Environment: real
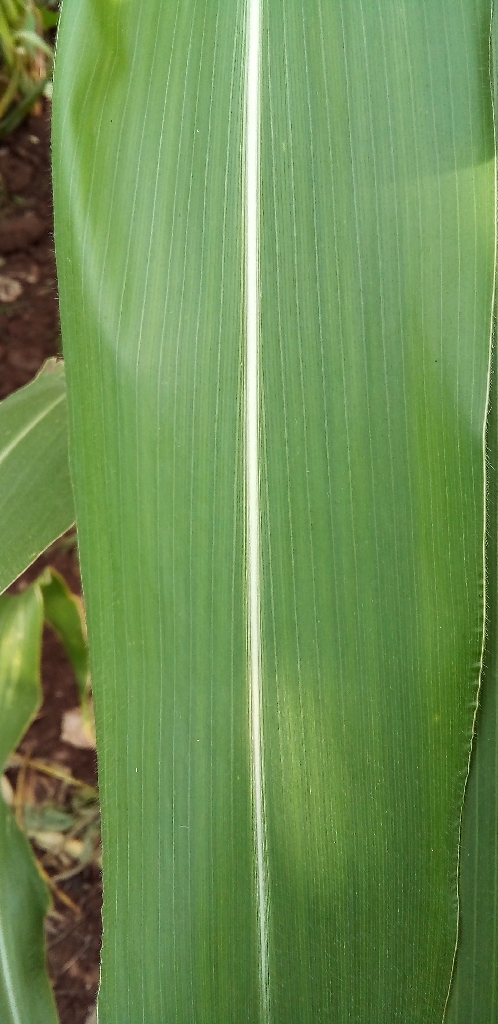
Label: healthy